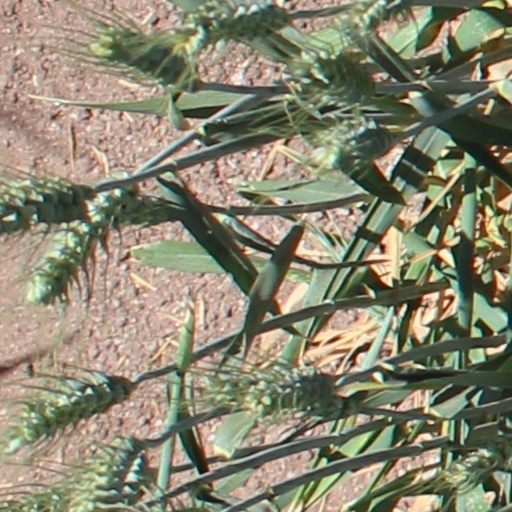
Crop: wheat